Balangir district

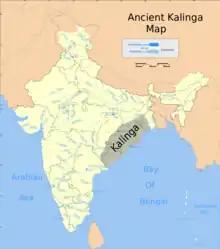
Ancient Kalinga map

The territory comprising the present district of Balangir was in ancient times a part of the South Kosala . According to tradition, the origin of South Kosala dates back to the time of Rama and scholars like Pargiter believe that Rama's long stay in that region gave rise to the name of South Kosala after his original homeland Kosala. According to Padmapurana, the kingdom of Kosala, after Rama, was divided between Lava and Kusa, his two son. Later Kusa founded the city of Kusasthalipura and ruled over the southern half of Kosala (that included modern day Western Odisha and Chhattisgarh State).